Aliso Viejo, California

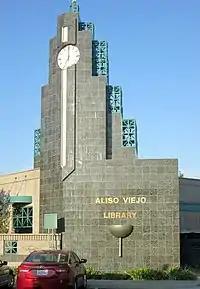
Clock tower of the Aliso Viejo Library

In the California State Legislature, Aliso Viejo is in , and in .